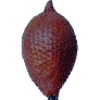
Label: salak